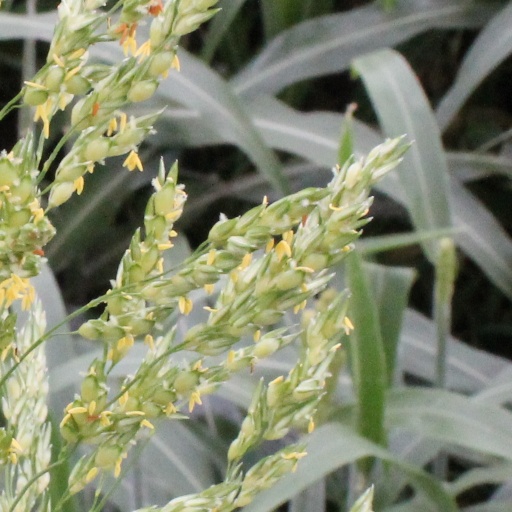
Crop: sorghum